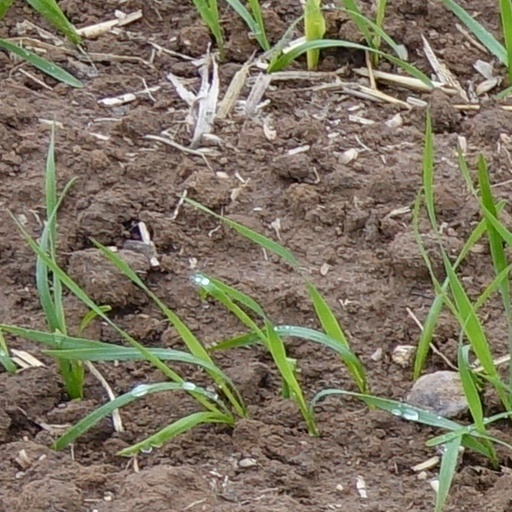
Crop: wheat